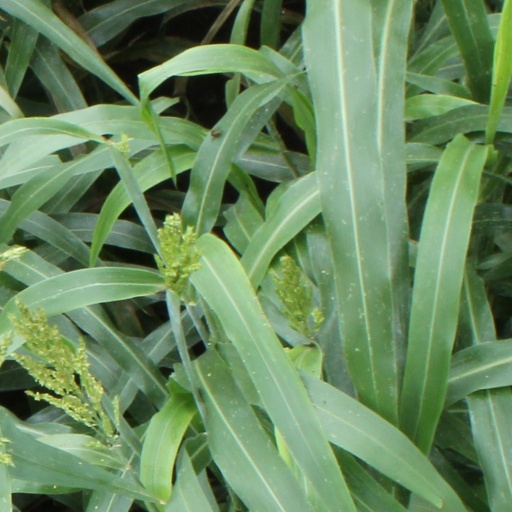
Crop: sorghum